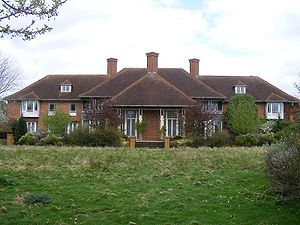
Sunninghill House
Bagsiden af ejendommen
Sunninghill House er en engelsk ejendom nord for landsbyen Sunninghill, beliggende i nærheden af såvel Ascot som Windsor Castle. I perioden 1990-2004 var ejendommen officiel residens for prins Andrew af Storbritannien.